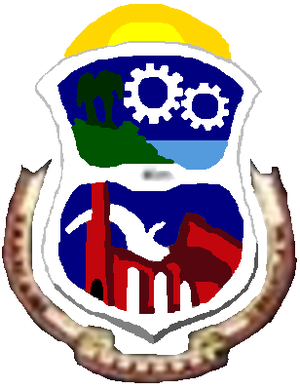
Diego Ibarra est l'une des 14 municipalités de l'État de Carabobo au Venezuela. Son chef-lieu est Mariara. En 2011, la population s'élève à 104 536 habitants.